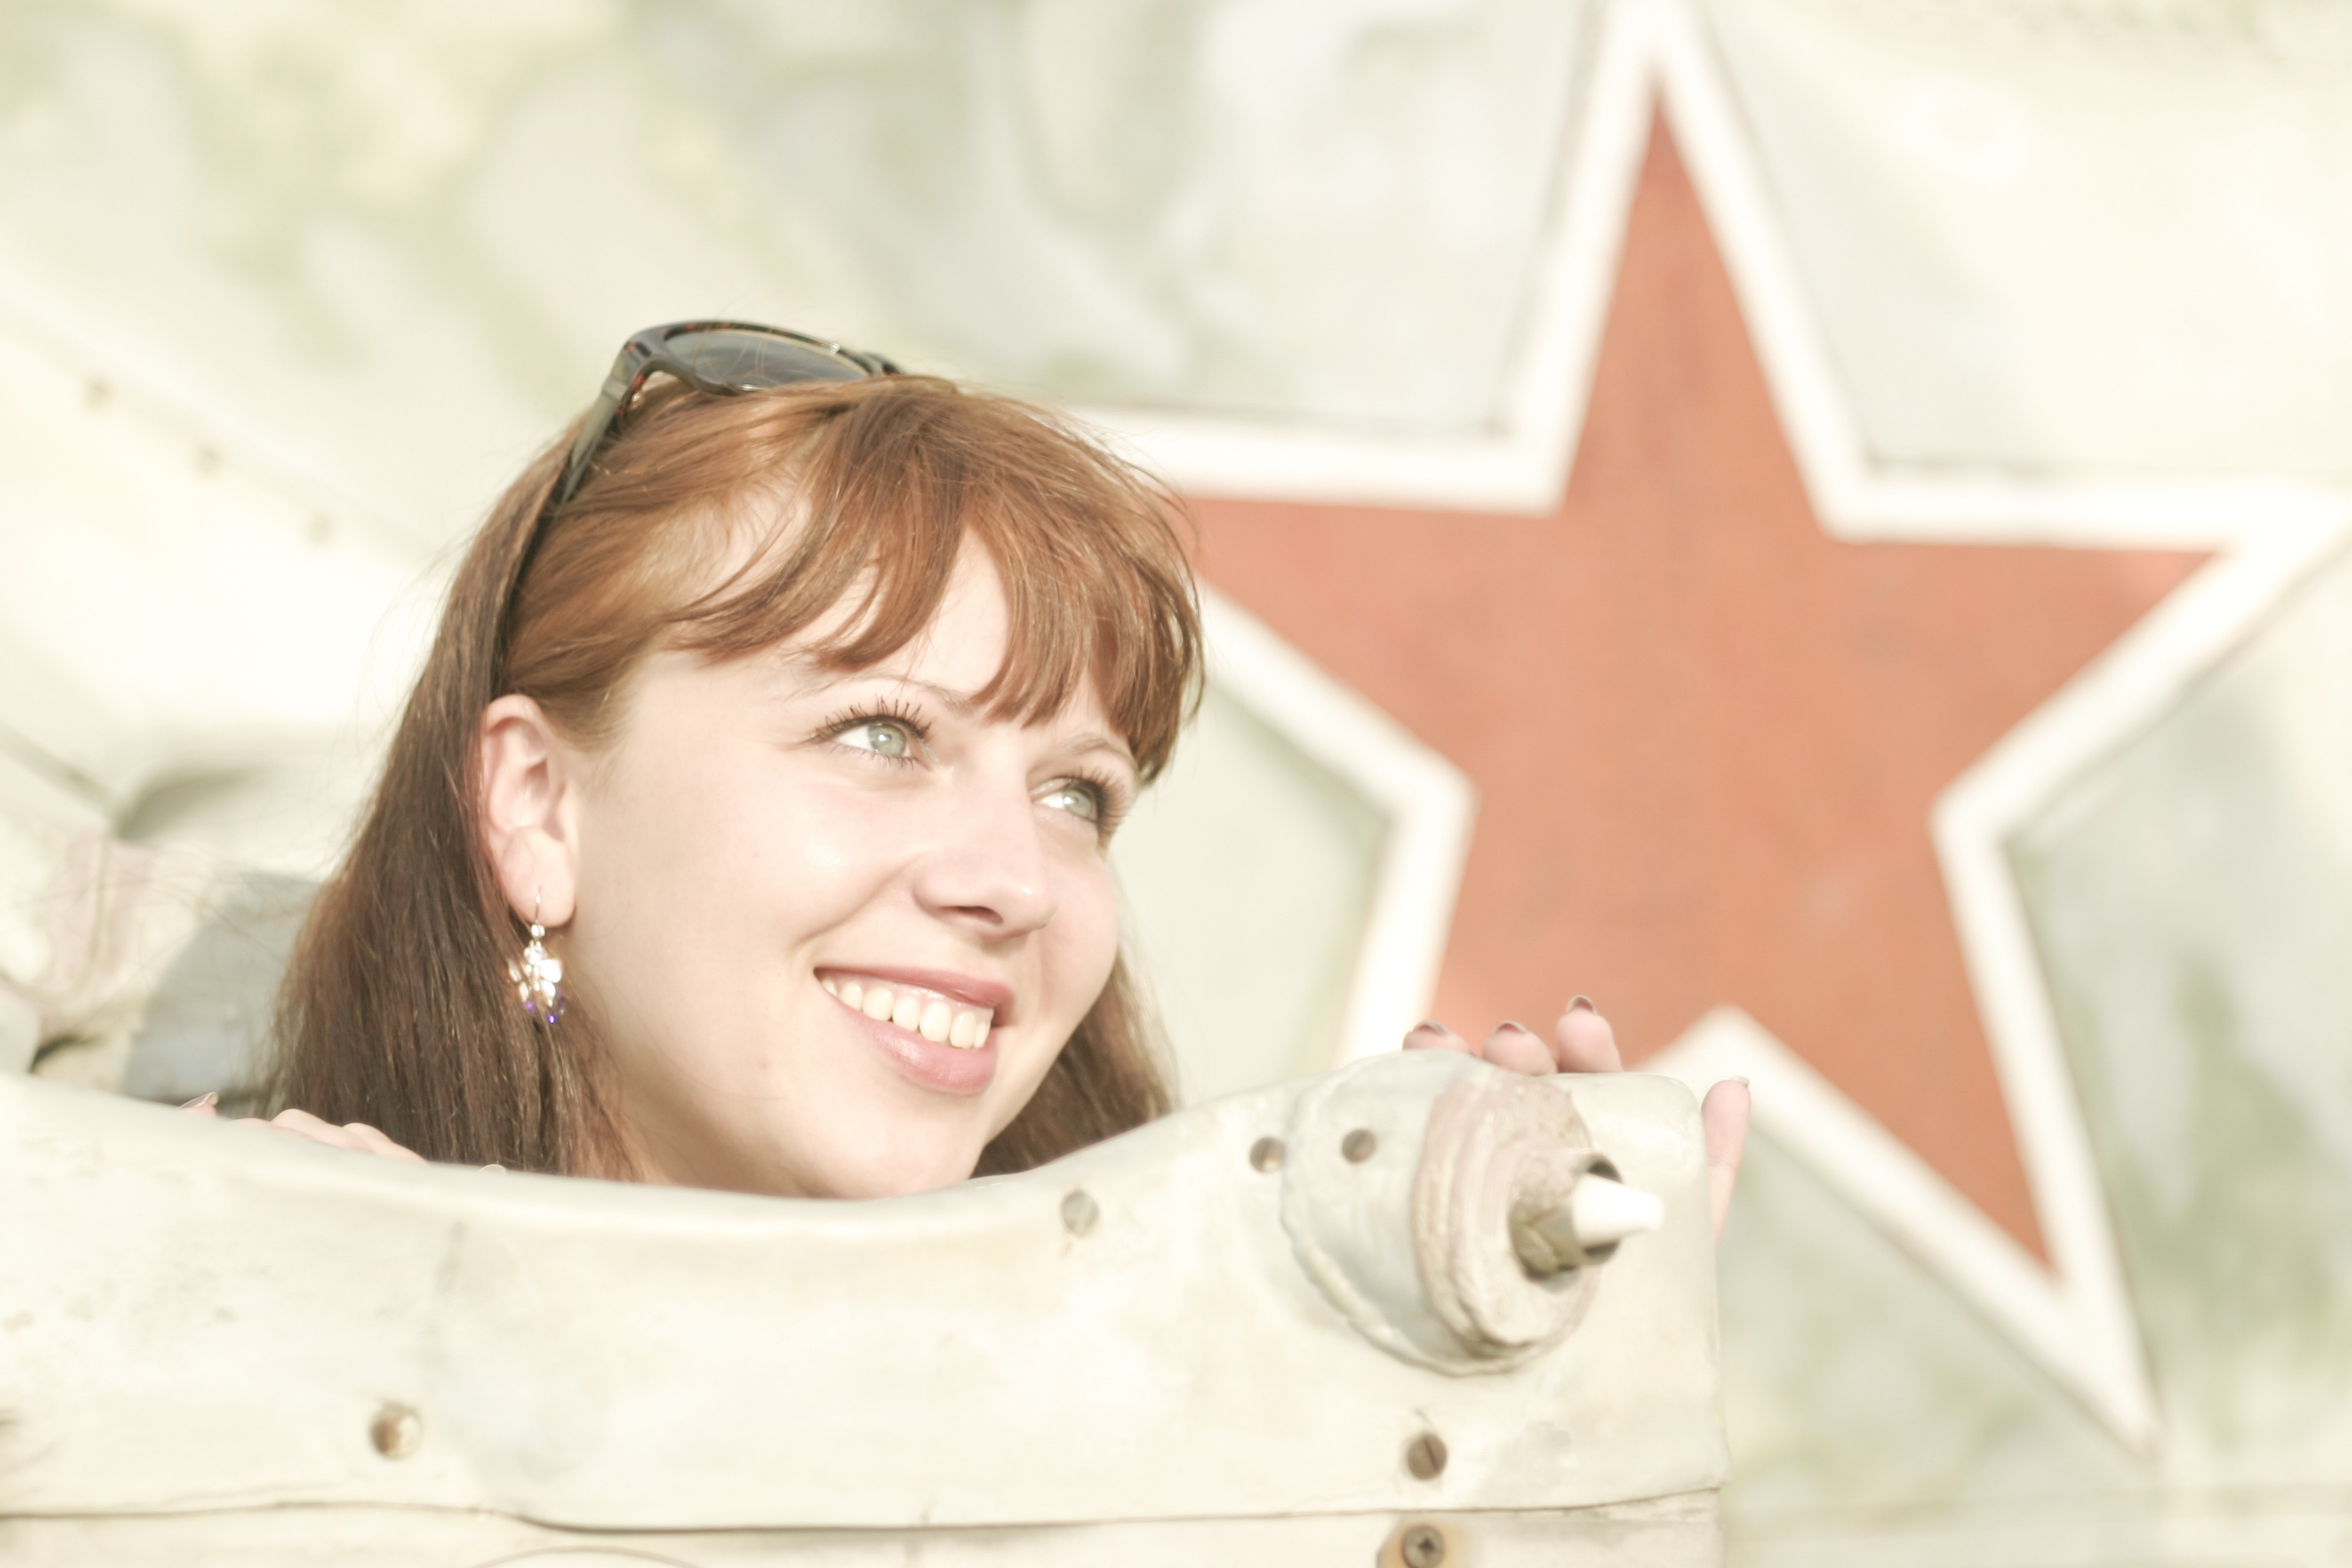
person, people, woman, photography, summer, aircraft, portrait, child, bride, ceremony, girls, photograph, portrait photography